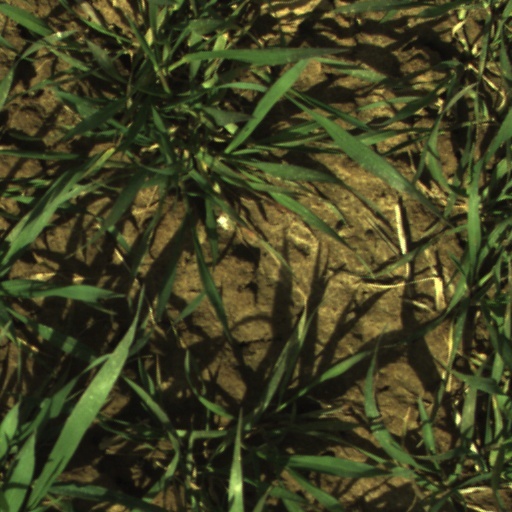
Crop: wheat